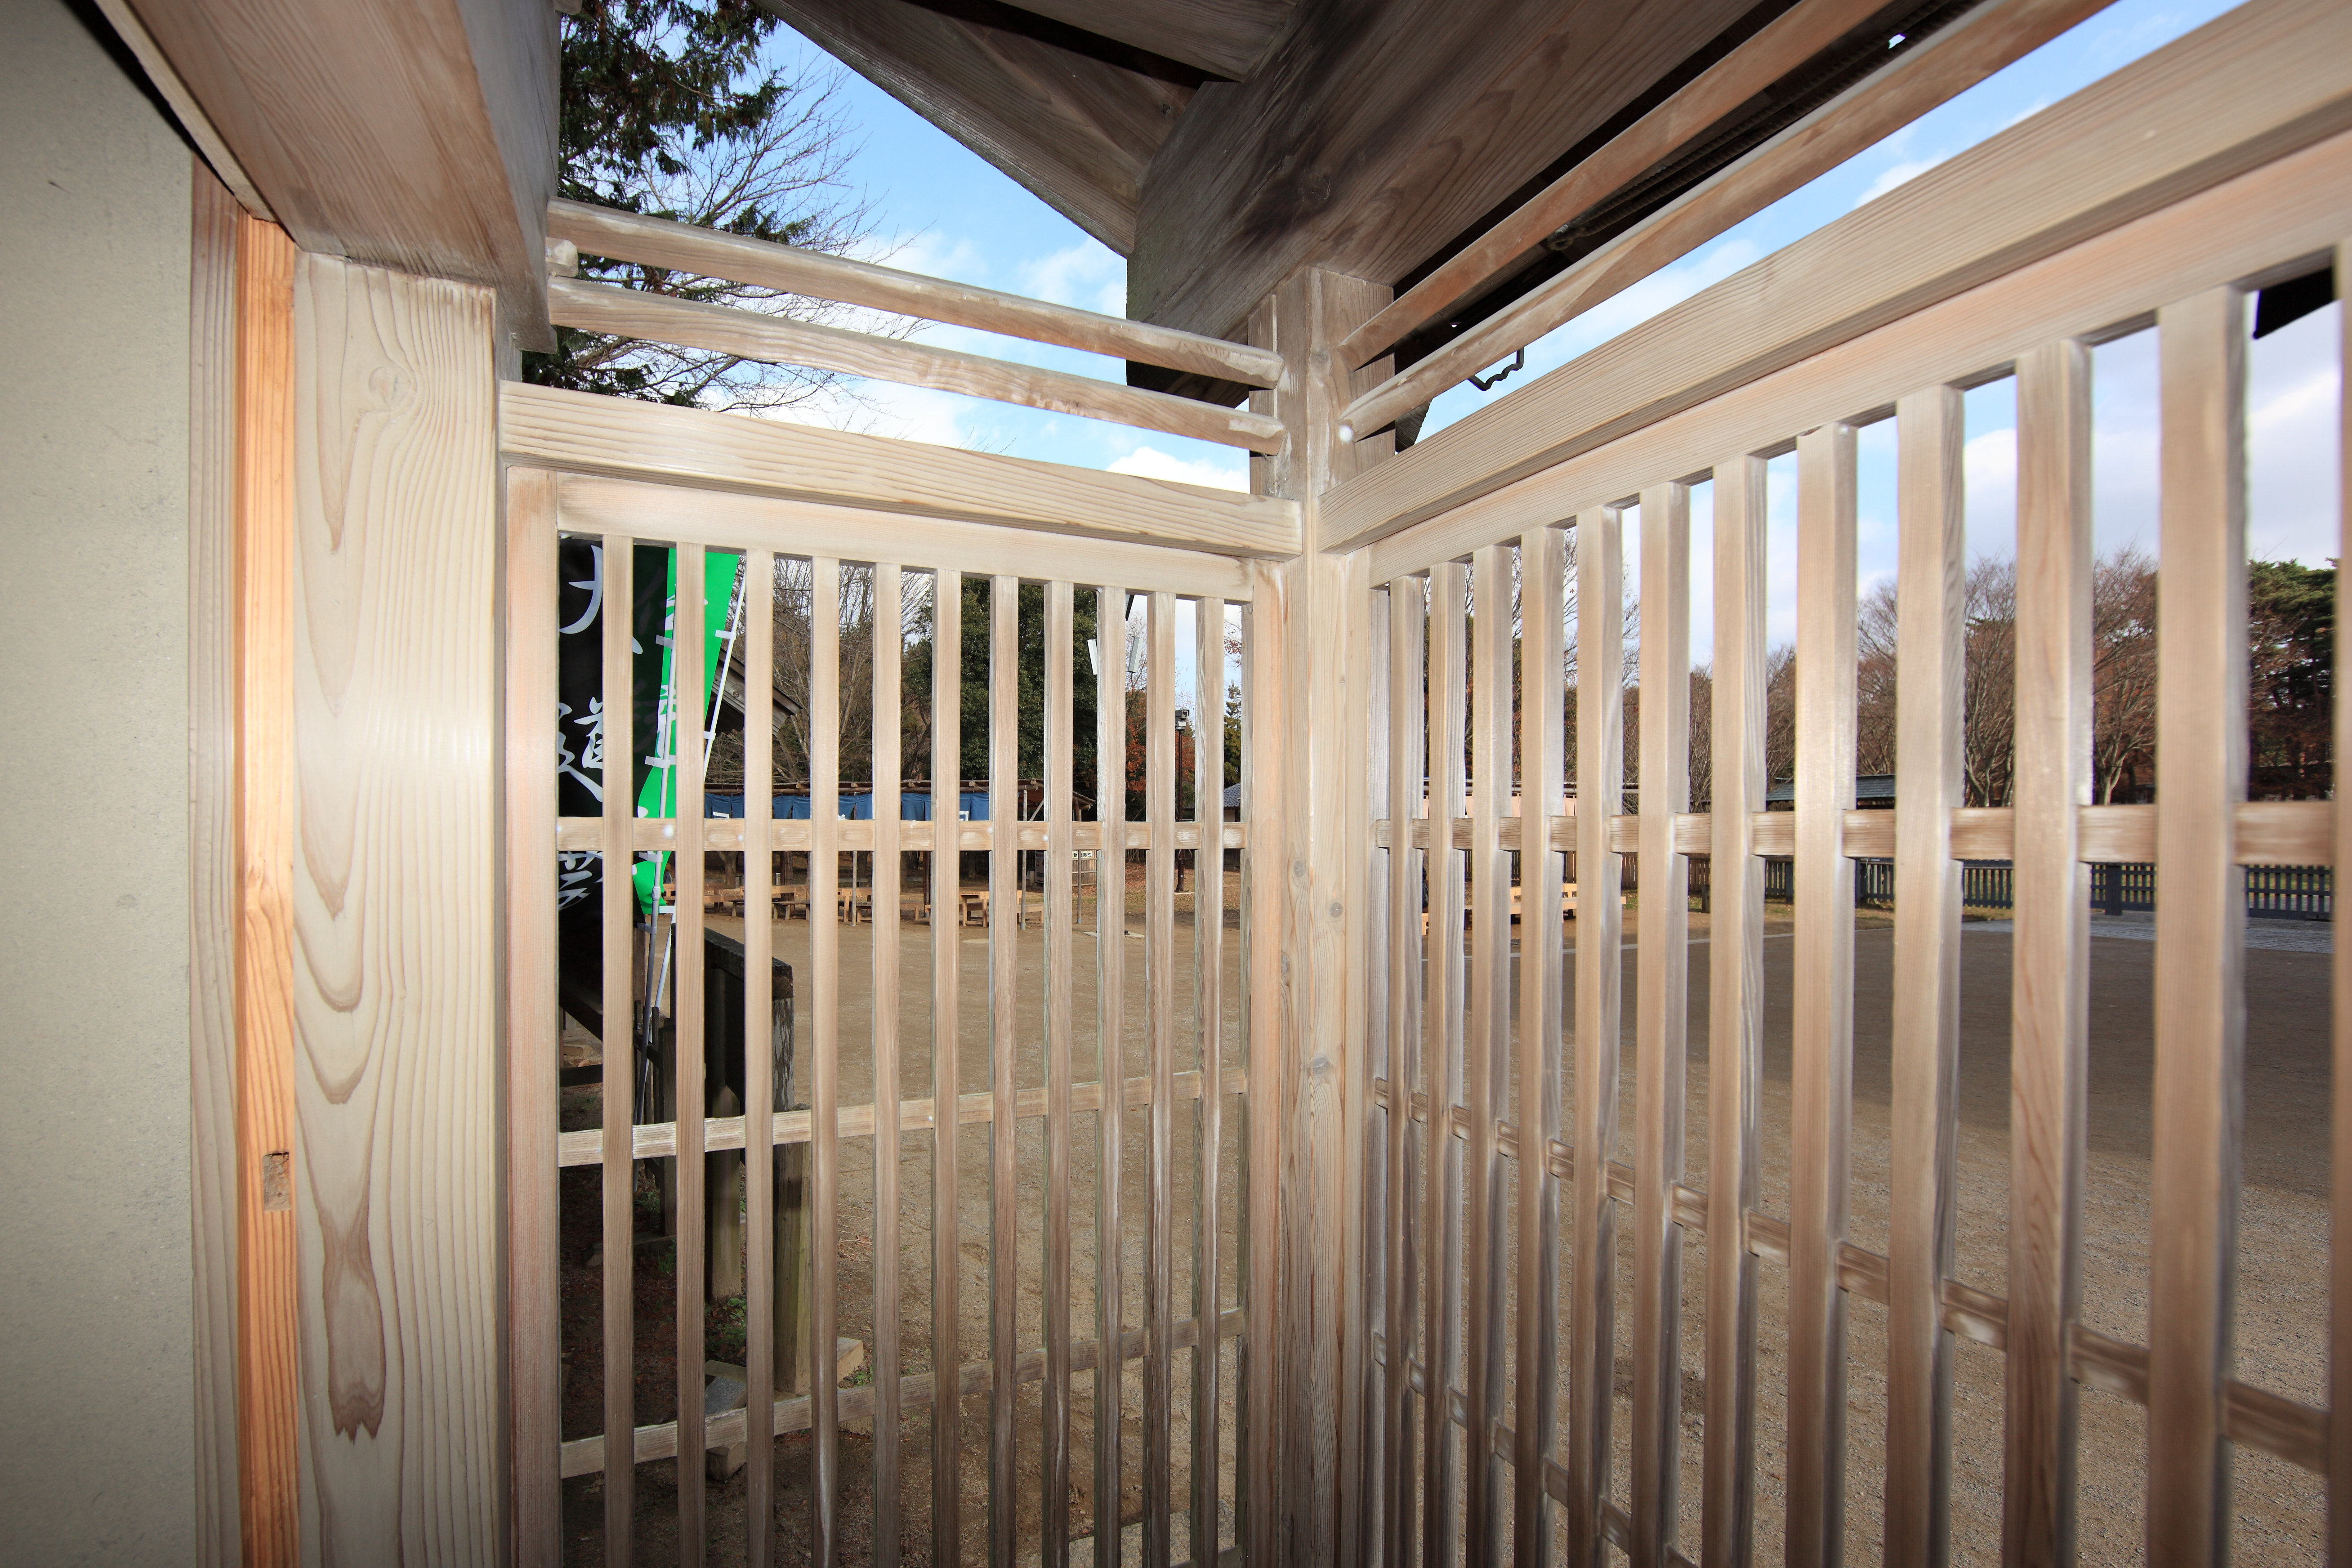
architecture, wood, house, interior, restaurant, old, home, high, hall, ancient, residence, room, interior design, cool image, design, japanese, 5d, style, hires, estate, markii, traditional, hi, res, resolution, baluster, window covering